Stéphan Lebeau

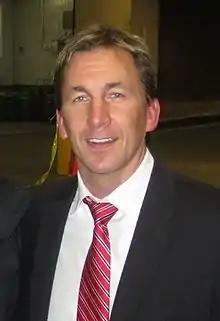
Portrait of Stéphan Lebeau

Stéphan Armand Lebeau (born February 28, 1968) is a Canadian former professional ice hockey centre who played seven seasons in the National Hockey League from 1988–89 to 1994–95. He won a Stanley Cup in 1993 with the Montreal Canadiens. His brother, Patrick, also played a short time in the NHL.